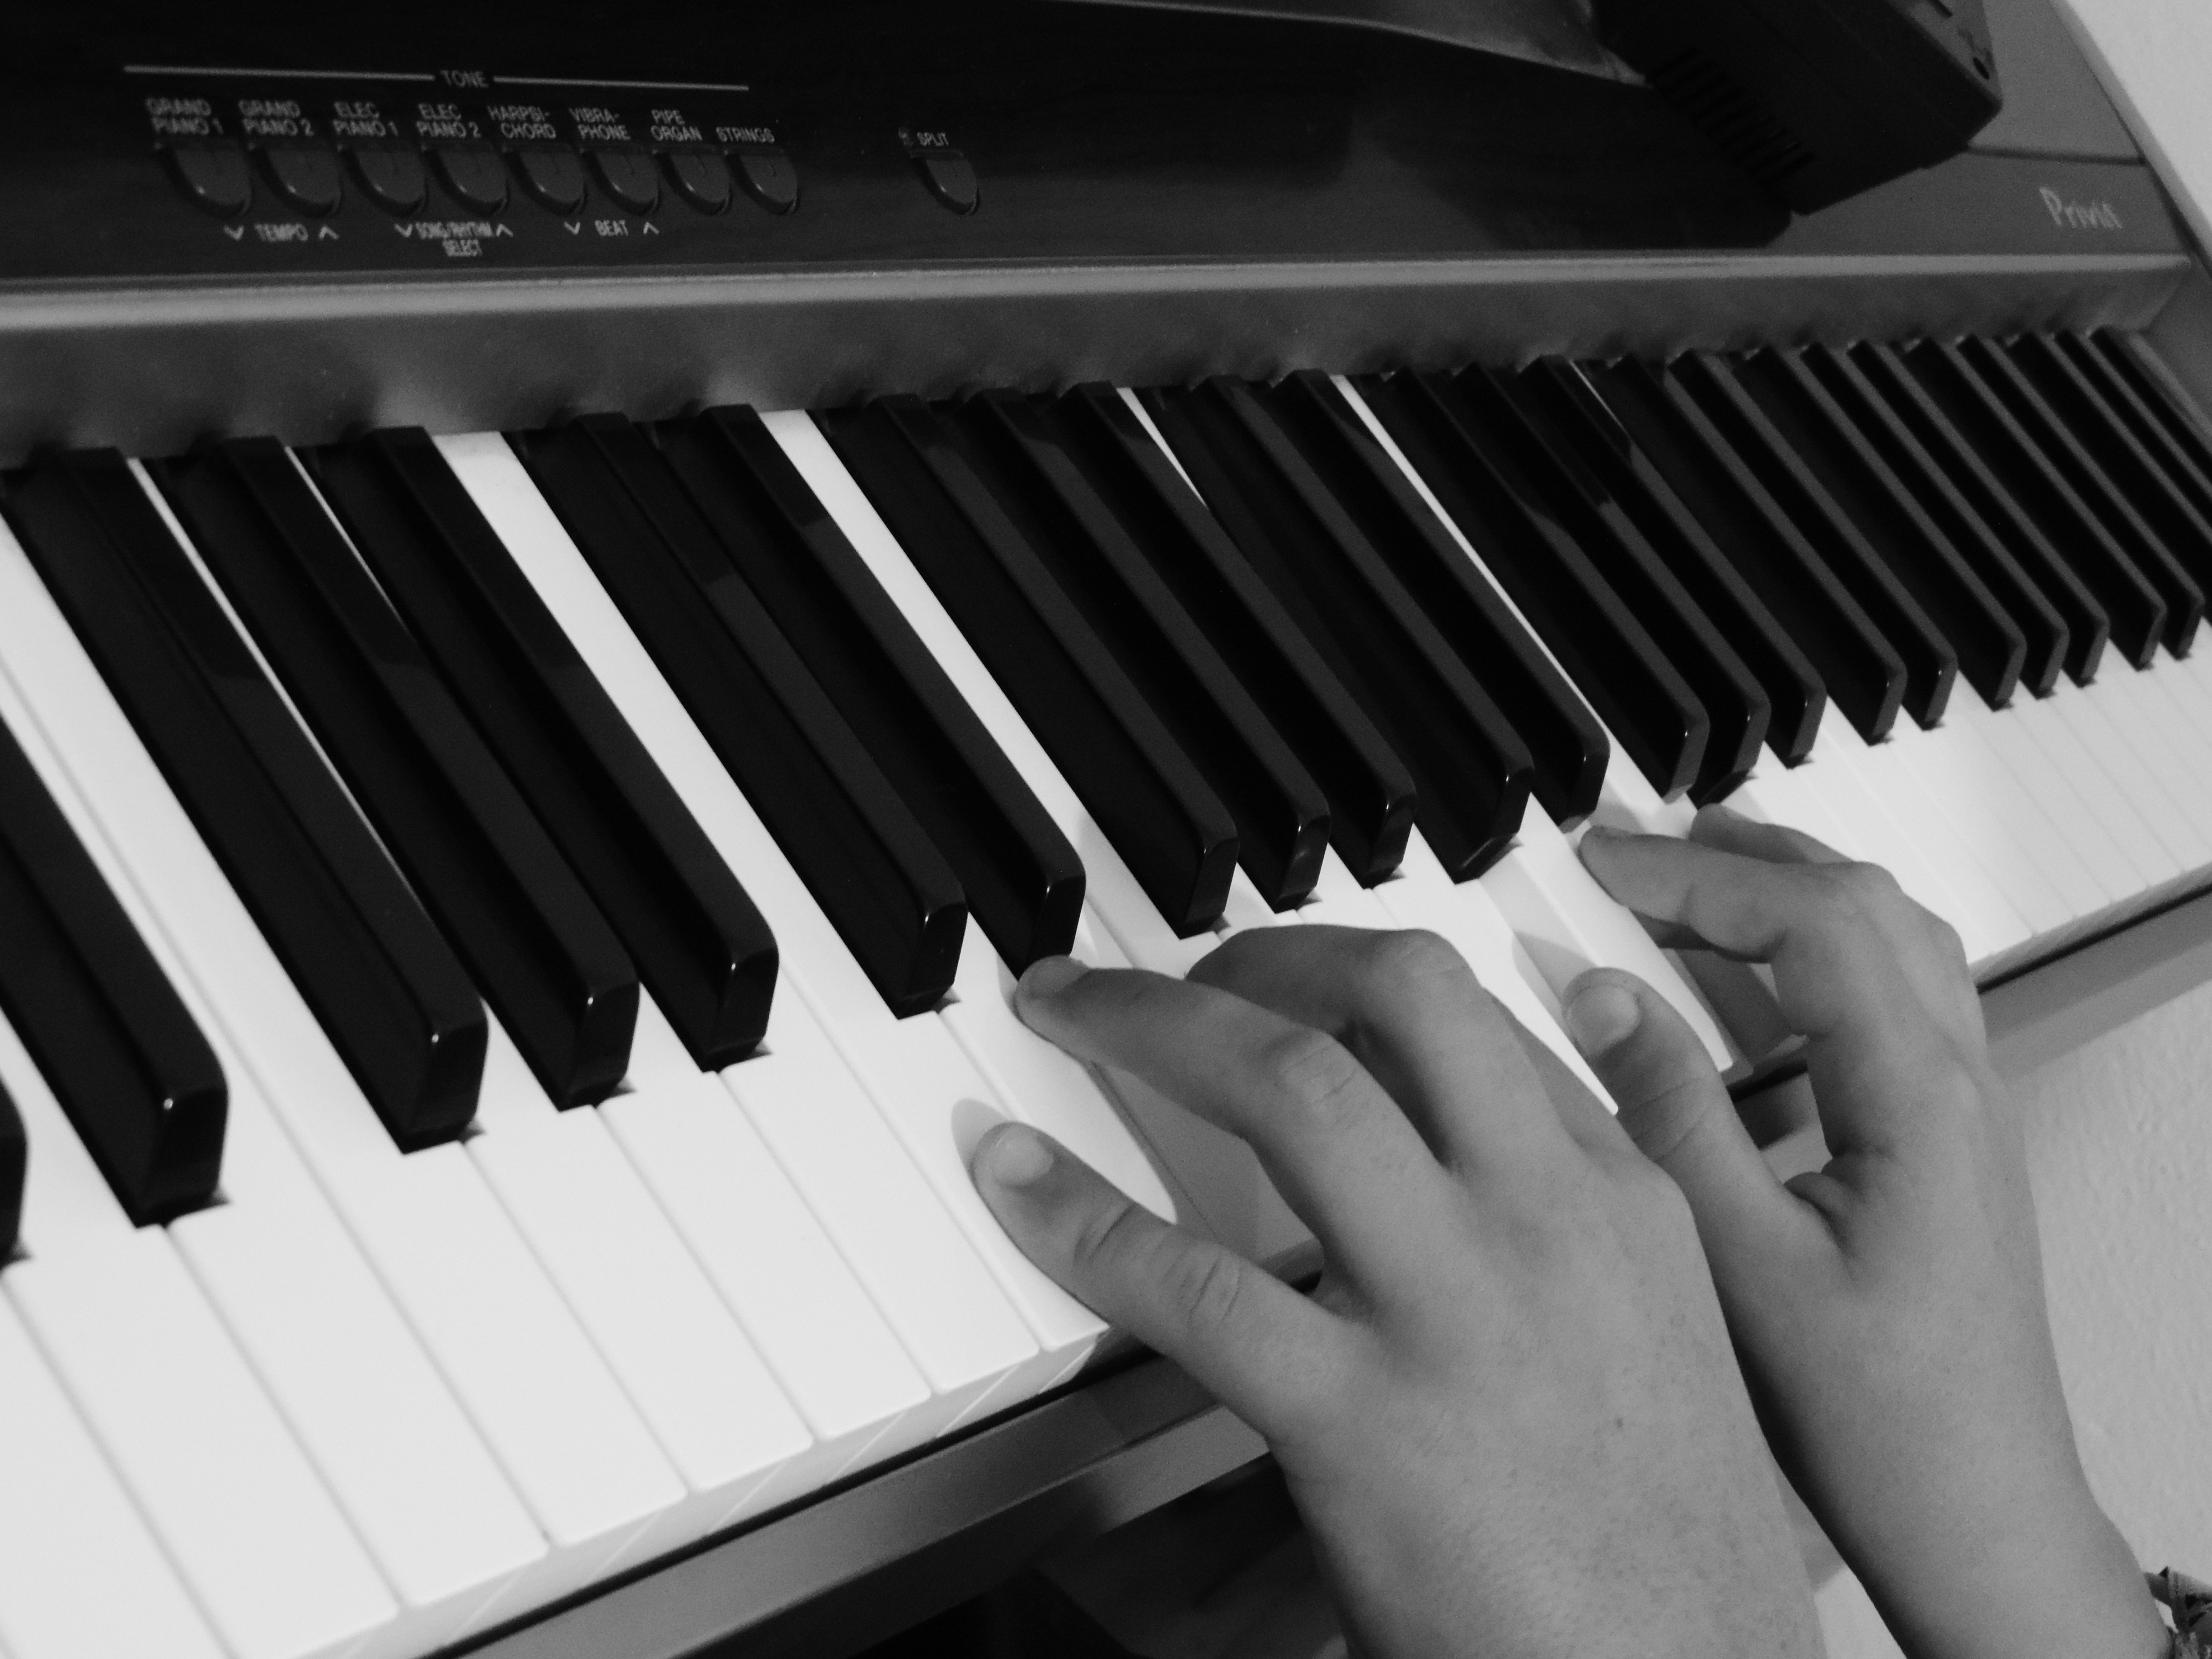
black and white, keyboard, technology, piano, musician, black, monochrome, musical instrument, hands, keys, pianist, monochrome photography, string instrument, digital piano, electronic device, musical keyboard, computer component, electronic instrument, electric piano, electronic keyboard, player piano, celesta, music workstation